New York State Route 384

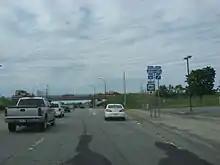
NY 384 at the interchange with I-290 in Tonawanda

Continuing north along Delaware Avenue, NY 384 crosses through Tonawanda as a four-lane commercial strip, passing the Bartender's Professional Training Institute. NY 384 begins to parallel the eastern edge of Mount Olivet Cemetery, crossing through the center of the cemetery near the intersection with Delaware Road. Crossing into the Elmwood North section of Tonawanda, NY 384 leaves the cemetery and enters exit 1A of I-290 (the Youngmann Expressway). After I-290, NY 384 continues north along Delaware Avenue through the Cardinal O'Hara section of the city, shrinking to two lanes in the residential neighborhood. Crossing under active railroad tracks, the route changes monikers to Delaware Street and begins to enter the City of Tonawanda.